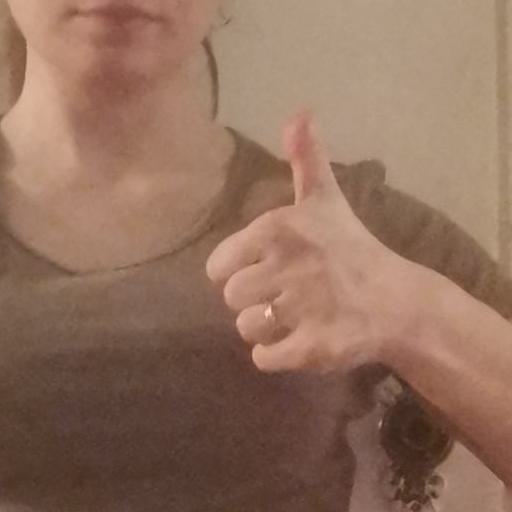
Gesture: like